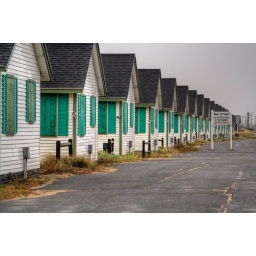
Deserted beach houses near Provincetown, MA